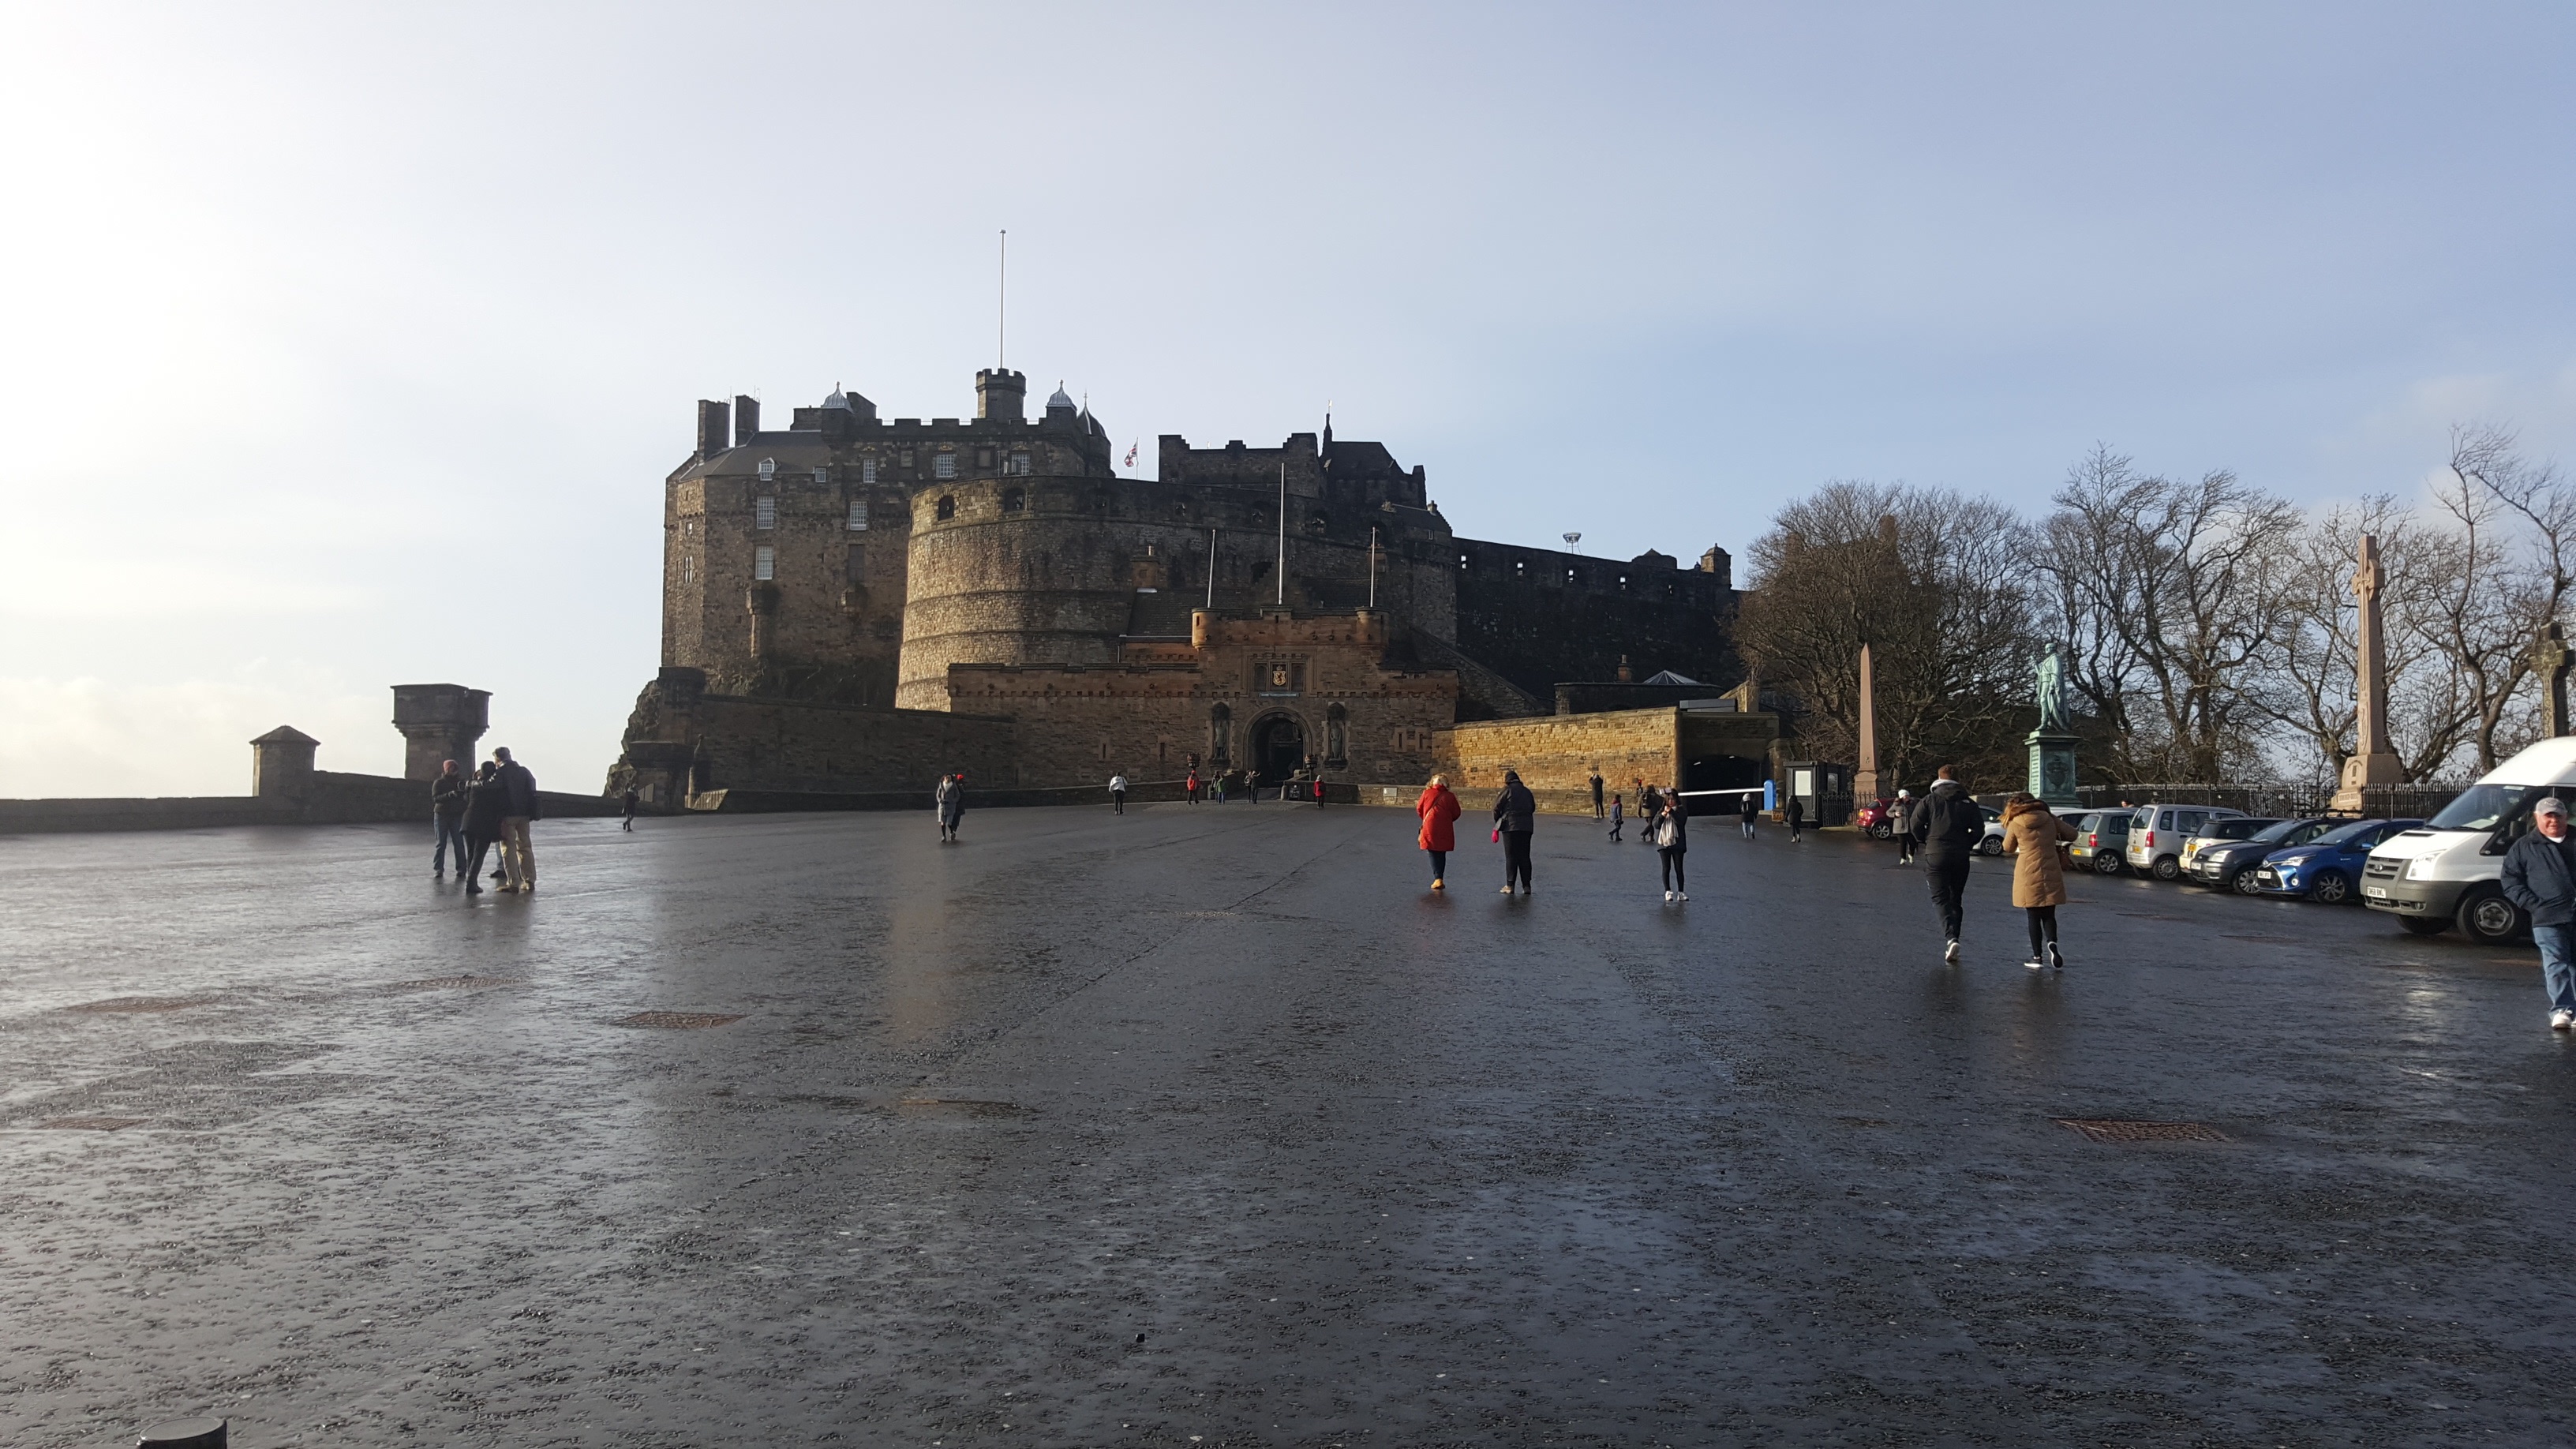
sea, winter, river, tourism, waterway